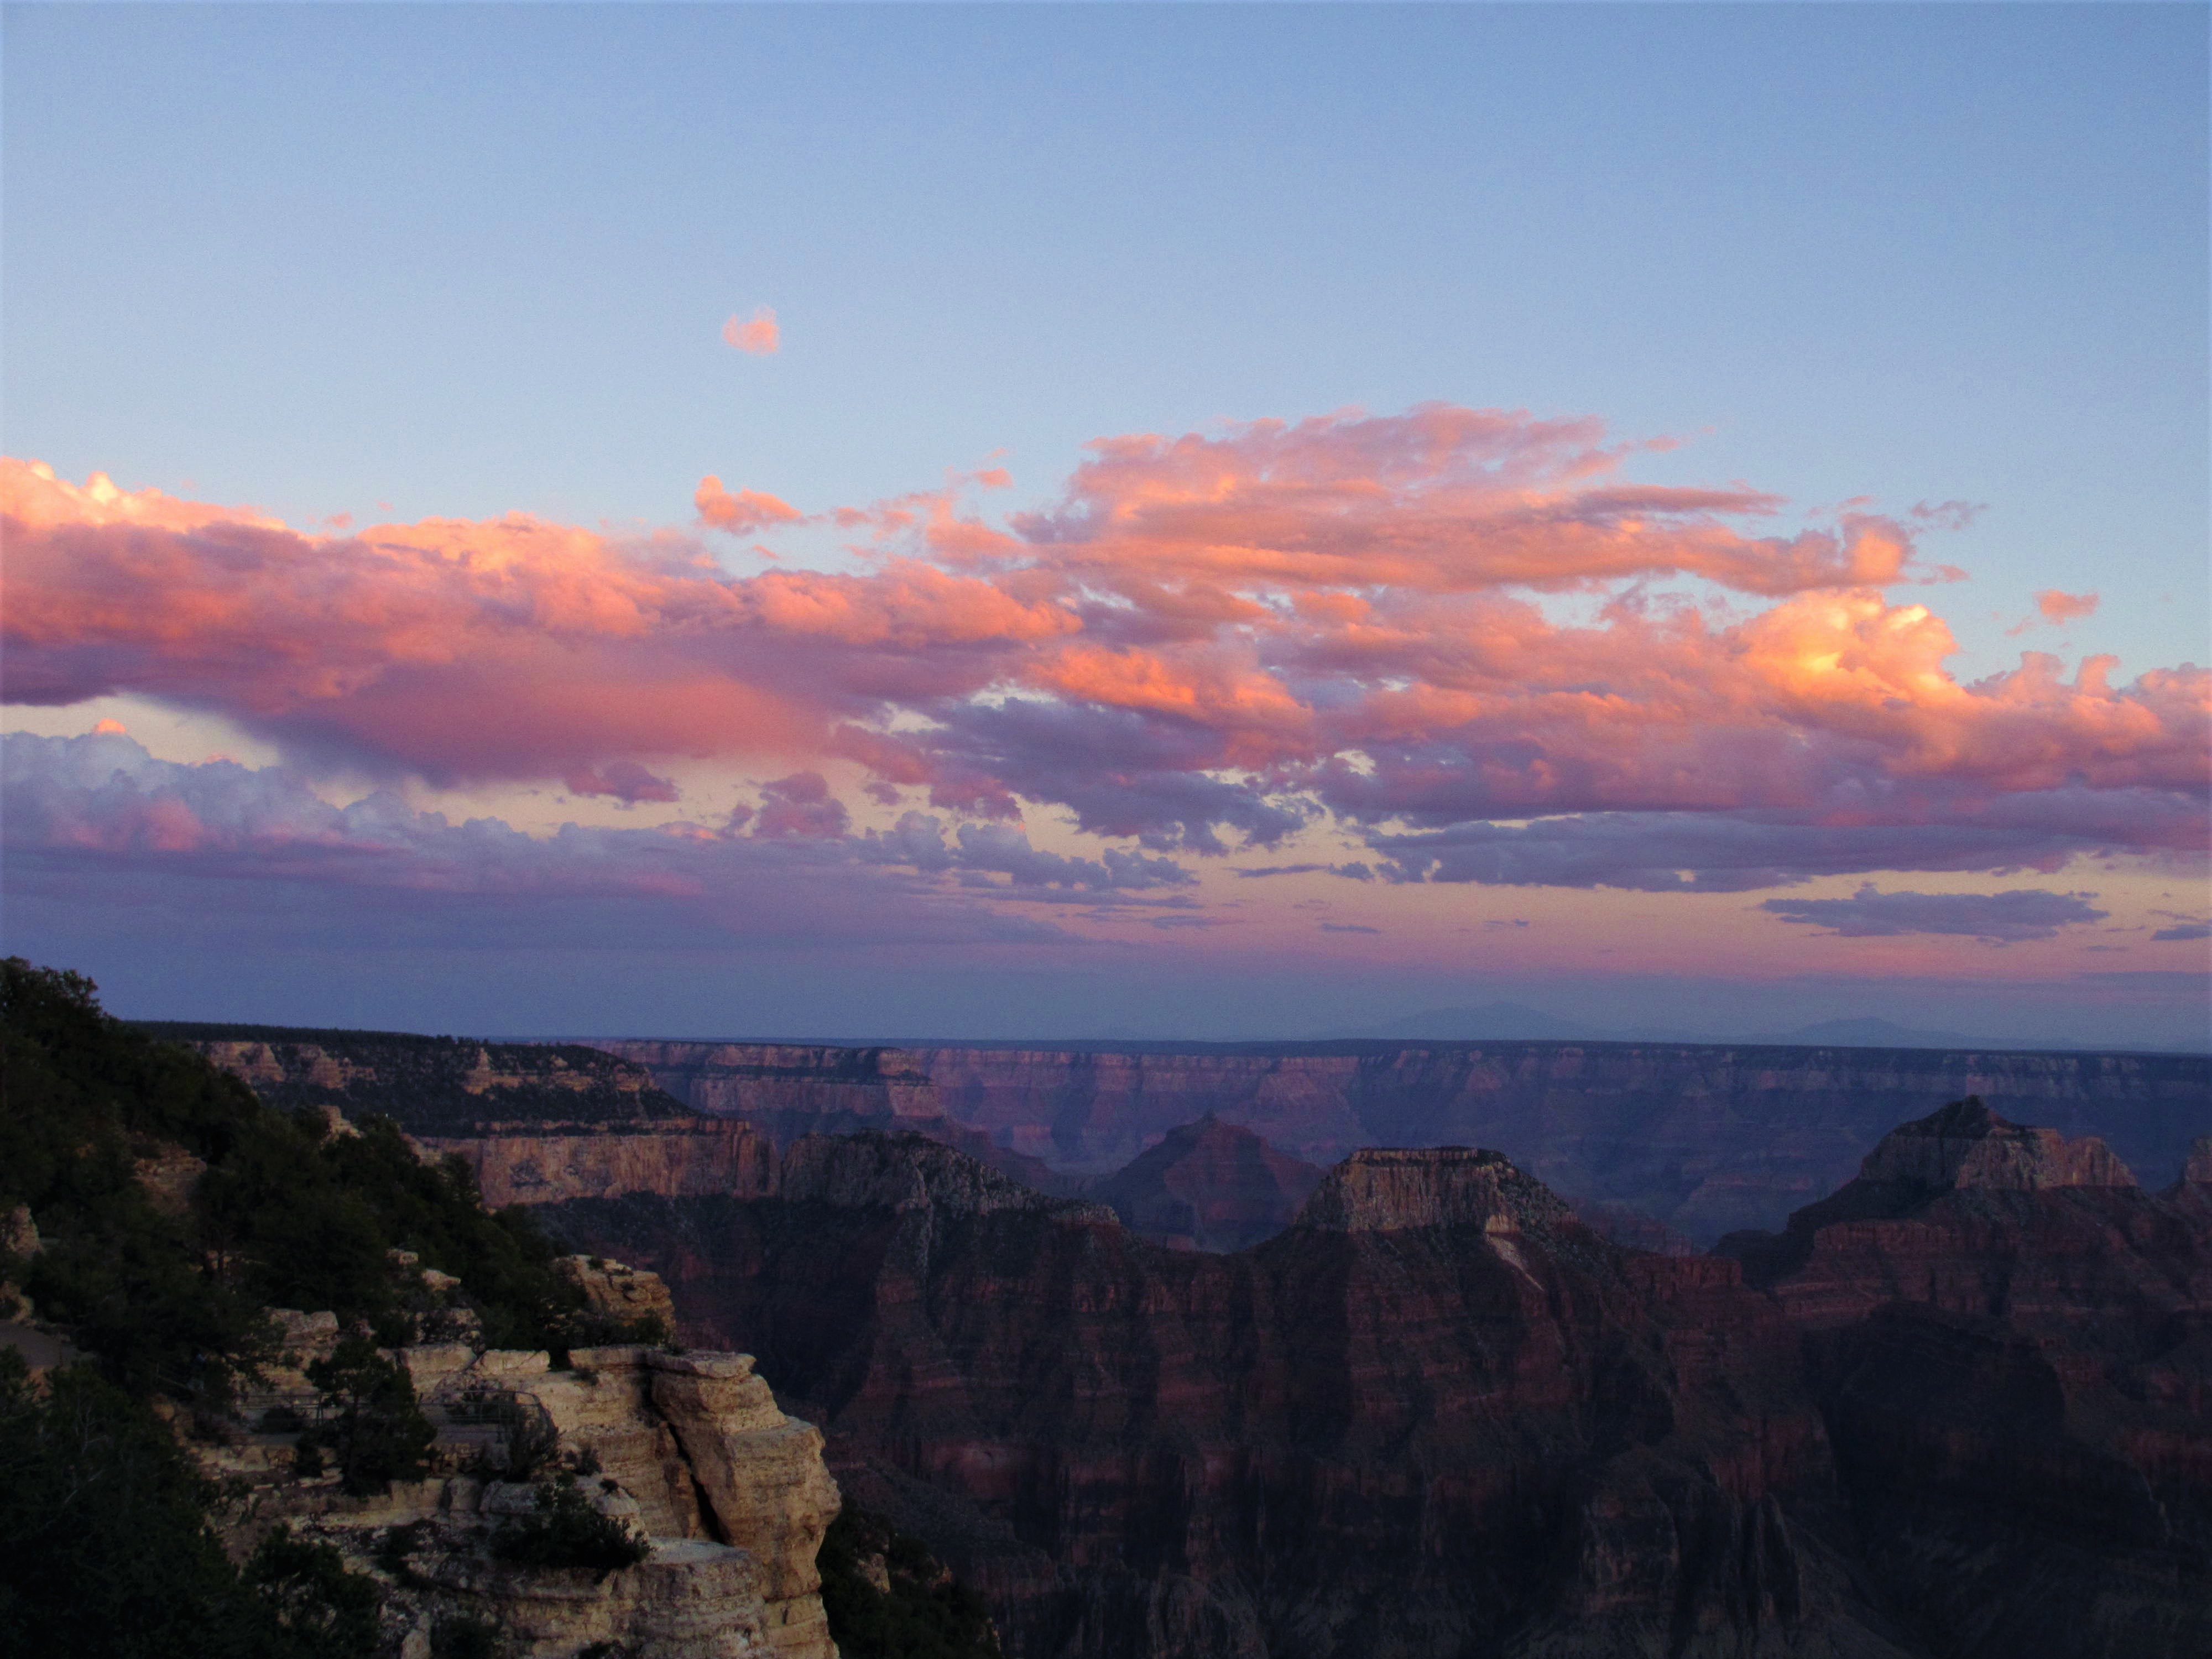
mountain, sunrise, sunset, dawn, dusk, canyon, badlands, plateau, landform, geographical feature